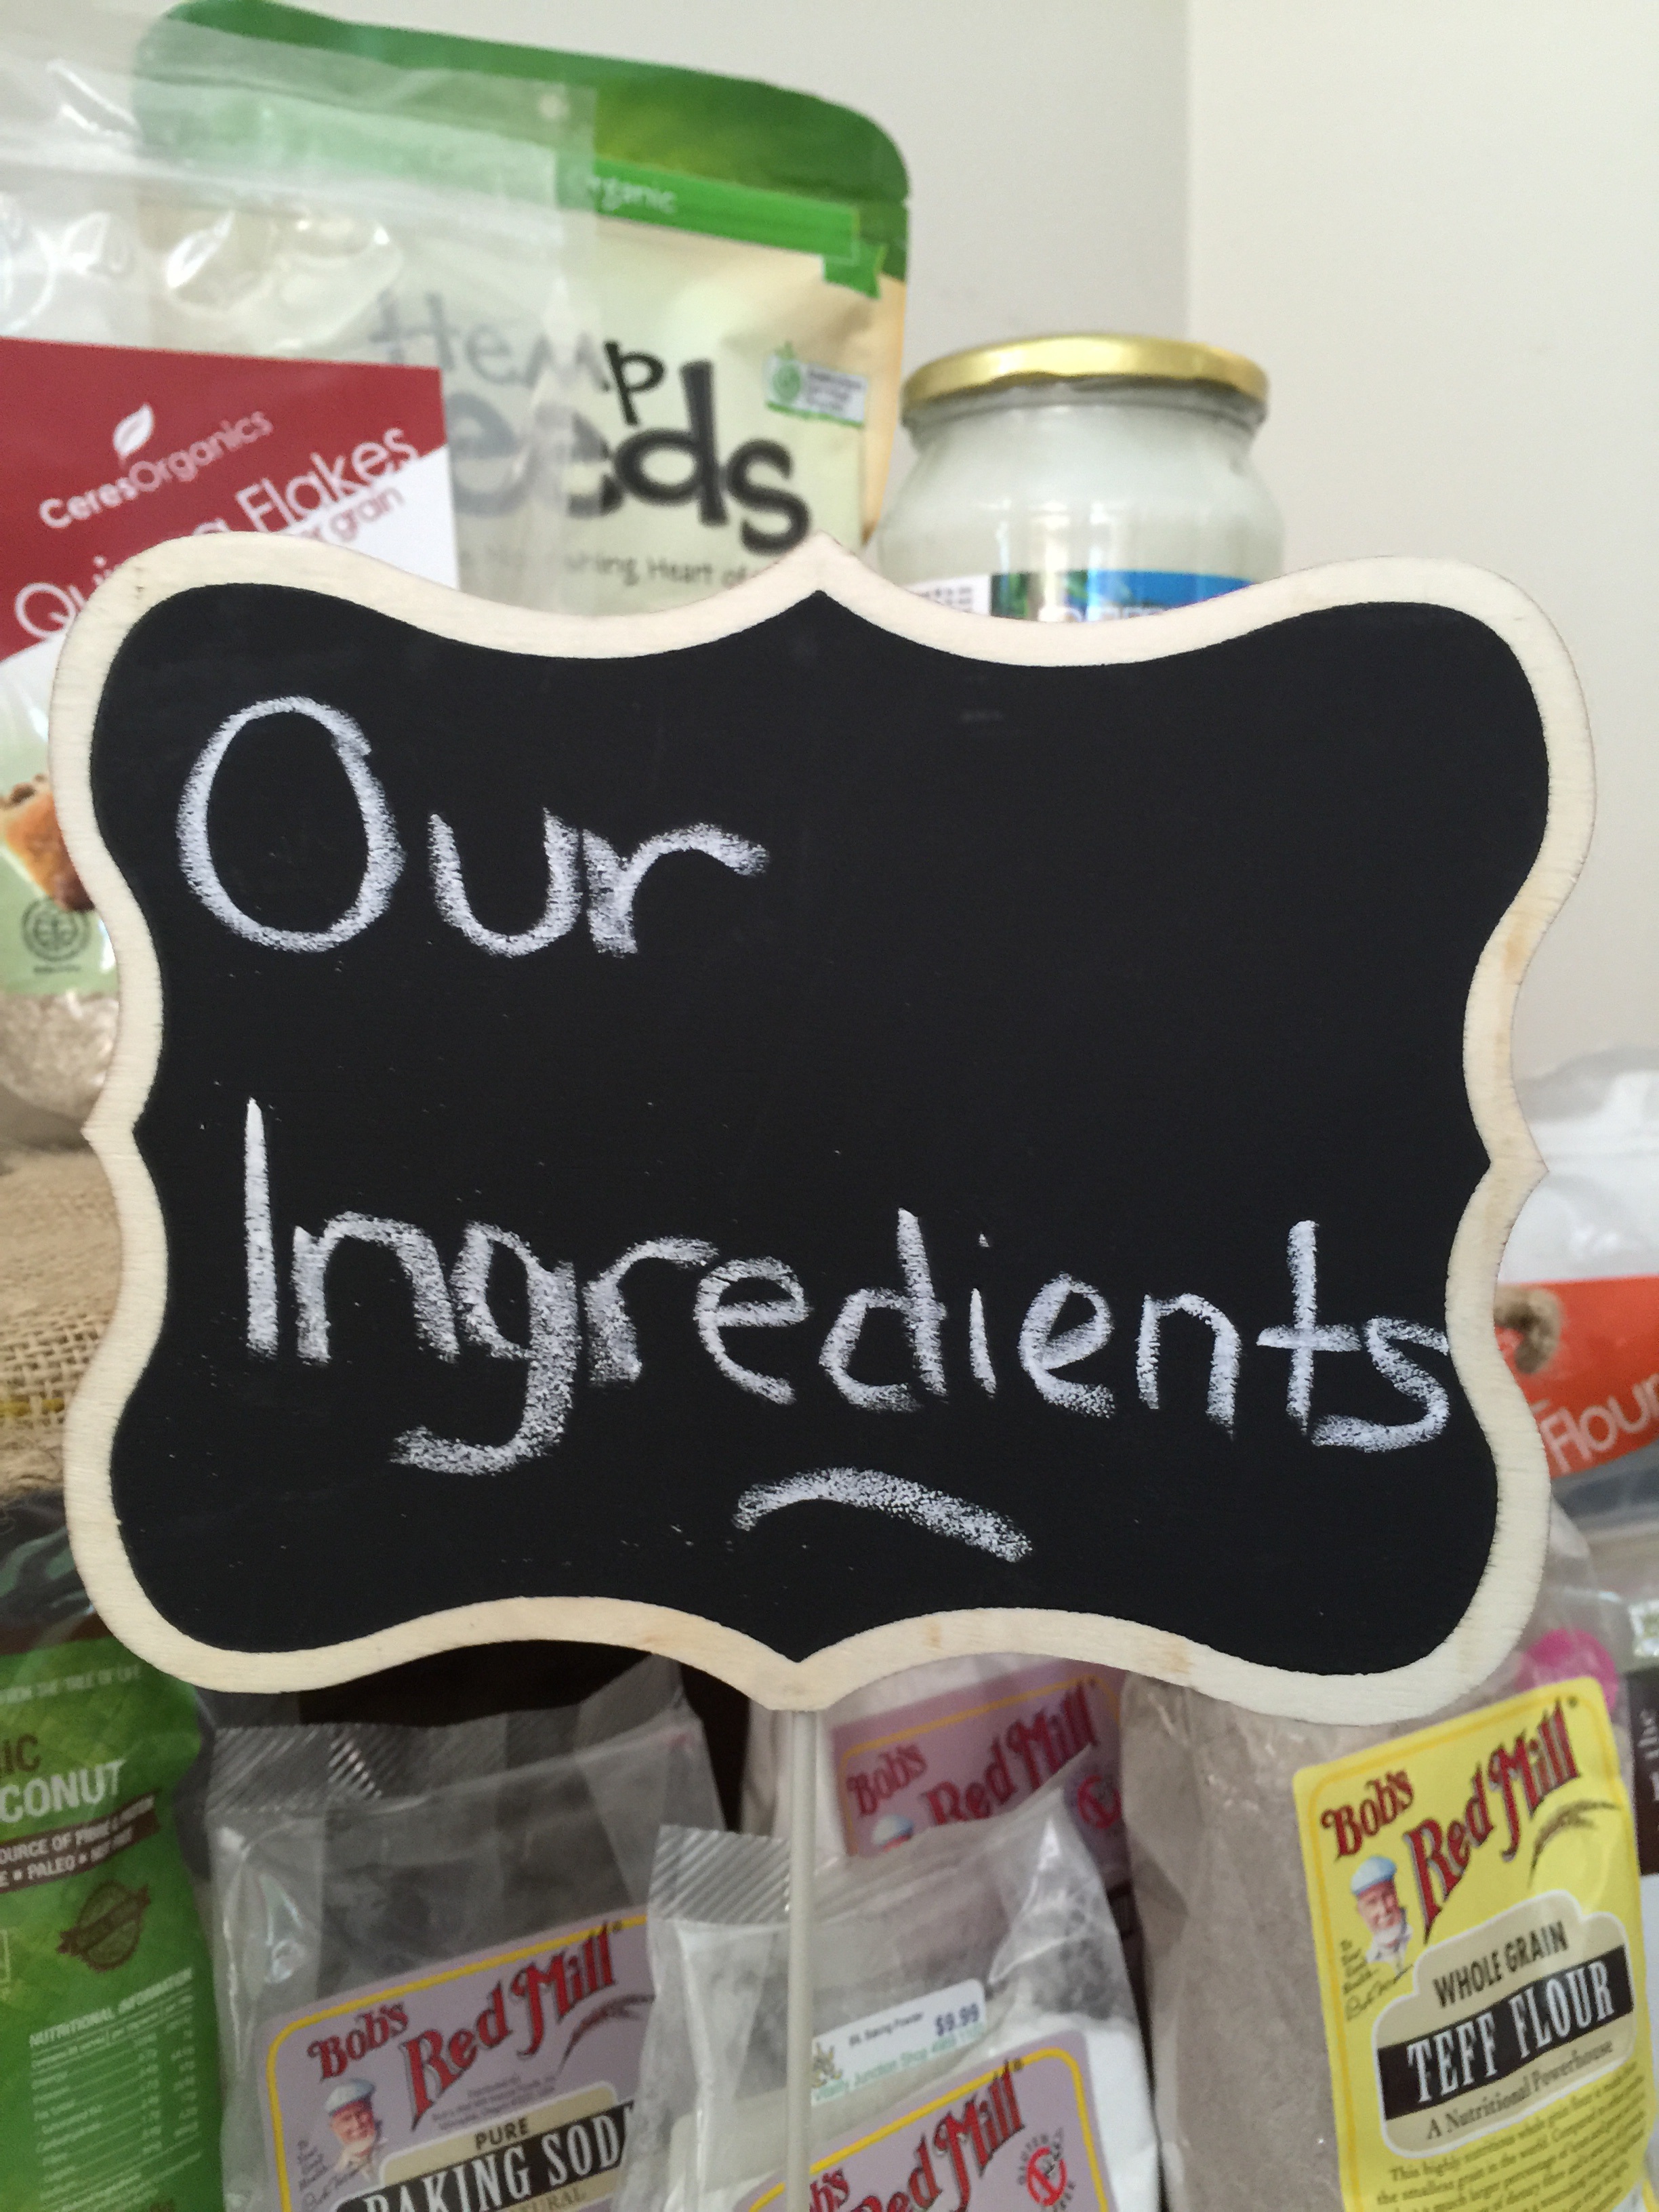
restaurant, sign, food, symbol, menu, healthy, label, product, ingredients